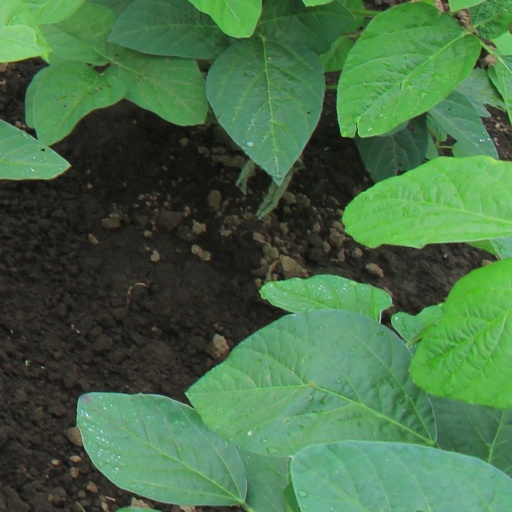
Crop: soybean